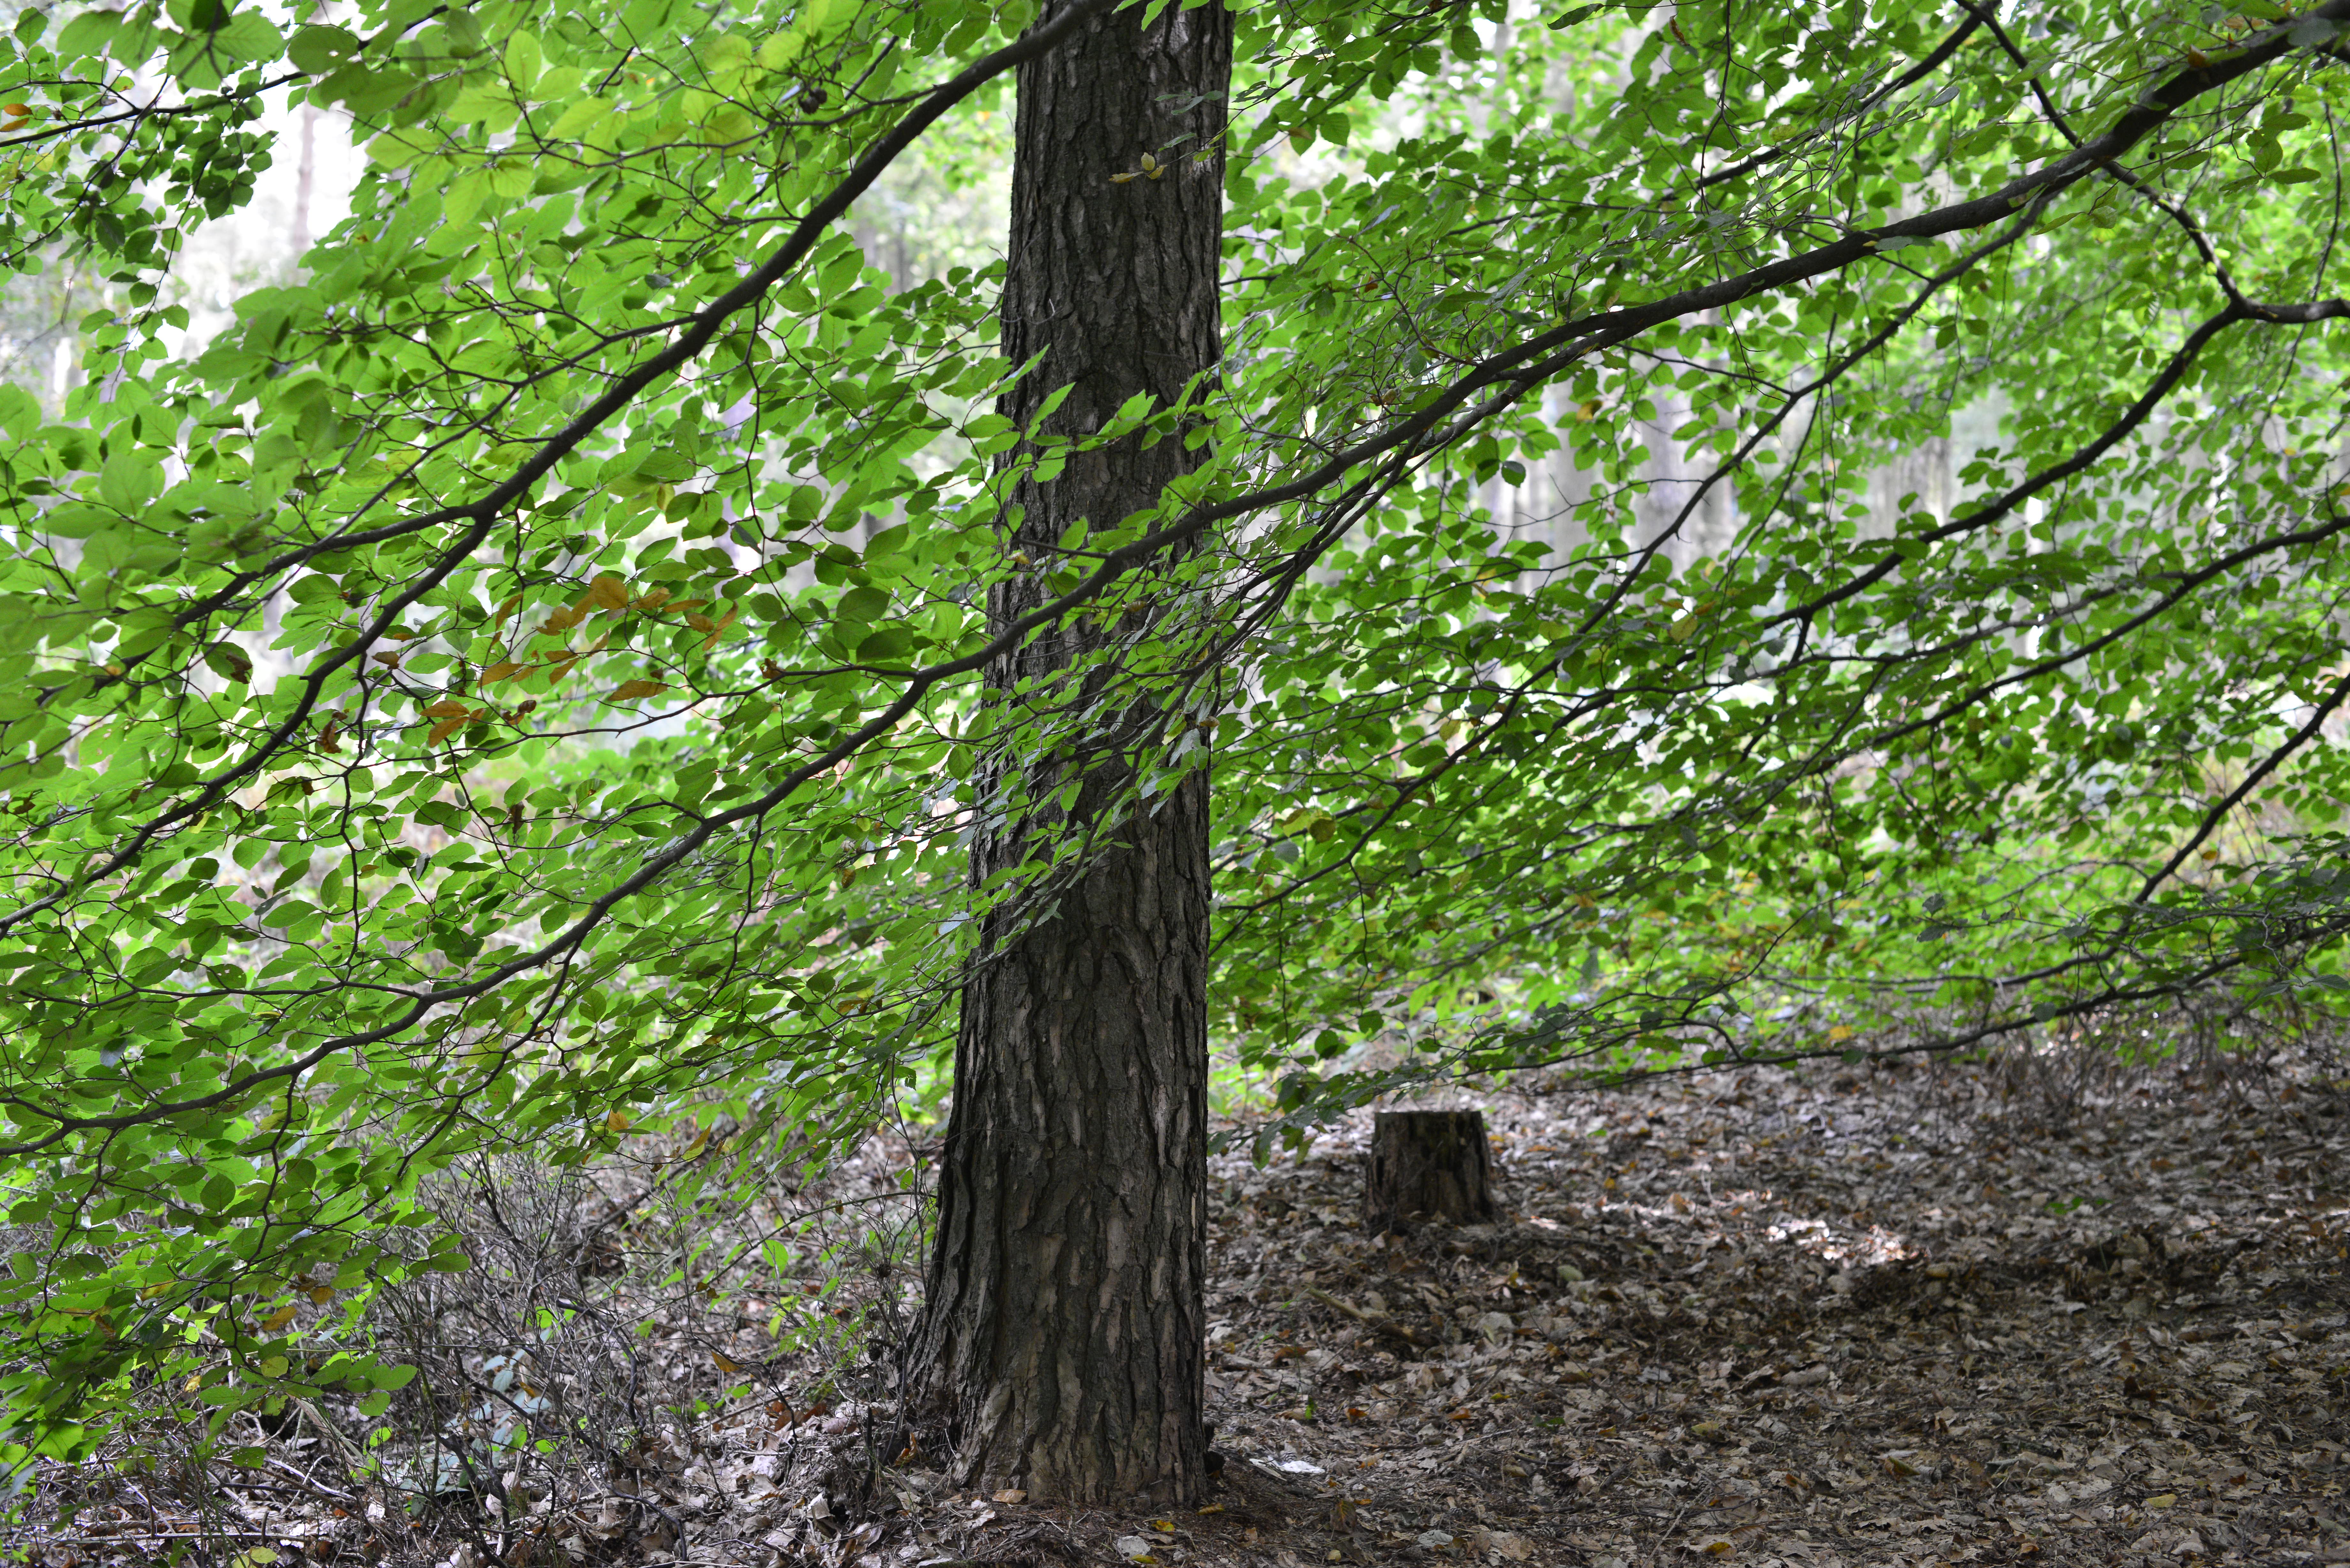
natural, tree, nature reserve, nature, natural environment, green, vegetation, forest, woodland, trunk, woody plant, Northern hardwood forest, natural landscape, branch, plant, old growth forest, leaf, biome, temperate broadleaf and mixed forest, deciduous, grass, spring, grove, state park, jungle, valdivian temperate rain forest, wood, temperate coniferous forest, riparian forest